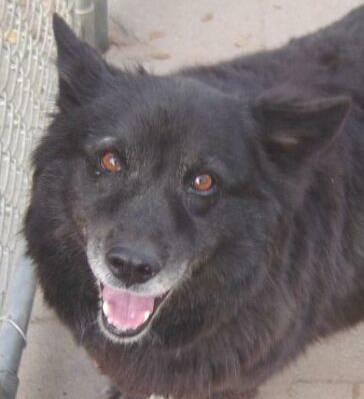
dog